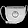
Label: Bag